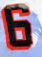
Number: 6